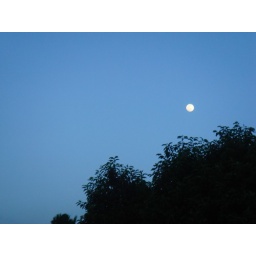
Clear blue sky in the evening. Moreover, there is a full moon too. It's rare in Jakarta.